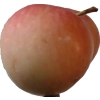
Label: Apple 10